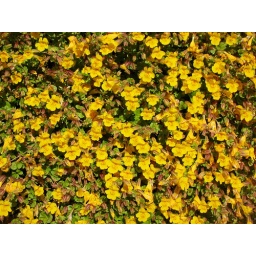
Wildflowers cover a rock face at Schooner Cove in Pacific Rim National Park. June 2008.